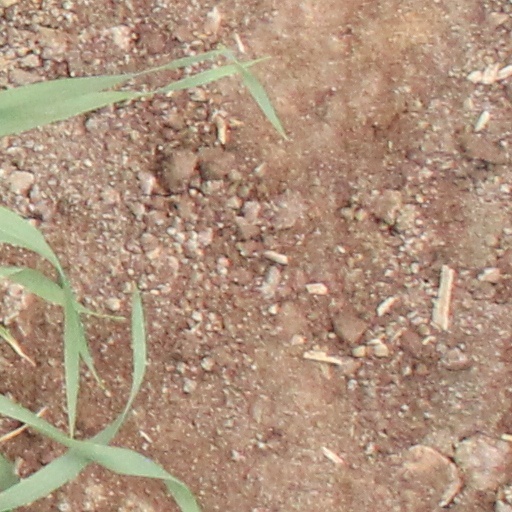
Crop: wheat